United Party (South Africa)

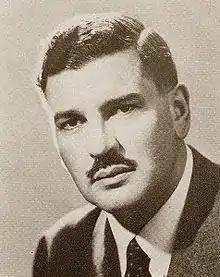
Sir De Villiers Graaff, leader of the United Party, 1960

The United Party did not articulate a position on race relations and tacitly supported segregation in general, though Smuts suggested that if black politicians promote "civilised" conduct, black South Africans might someday share power with the white minority. The lack of clear policy on race relations contributed to the United Party's loss in the 1948 election. The United Party was considered more liberal on the issue than the Nationalist Party, which supported the preservation of white supremacy at all costs.